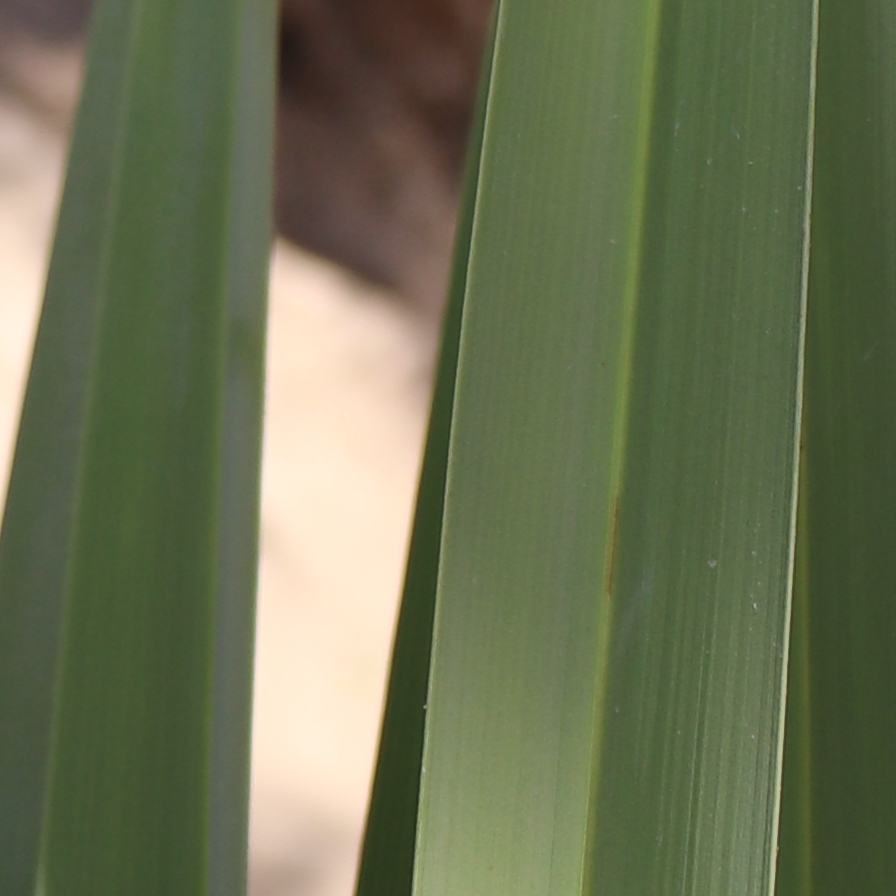
Label: Healthy